Nijiiro Dodge Ball: Otome Tachi no Seishun

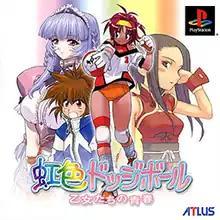
Cover art

is the second dodge ball game developed by Million and published by Atlus. The game combines elements of "Super Dodge Ball" with growth sim elements. Similar to "Super Dodge Ball Advance", this game has no Kunio-kun characters.